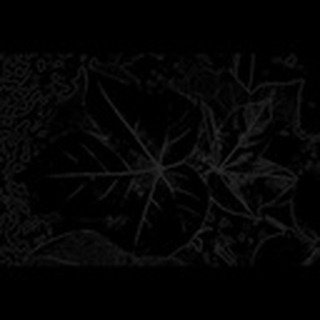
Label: healthy_cotton